Sack of Rome (390 BC)

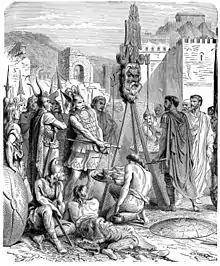
"Brennus placing his sword on the scales" in "History of France in a hundred paintings", Paul Lehugeur, 1886.

After seven months of siege, in the grip of famine, the besieged finally negotiated their surrender in exchange for the payment of a ransom set according to tradition at 1,000 pounds of gold, or 330 kilograms of gold. The inglorious nature of this episode is partly attenuated in the traditional account by the greedy and provocative attitude that ancient historians attribute to the Gauls and their leader Brennus. When weighing the ransom, the Gauls are said to have used rigged weights. To the Roman protests, Brennus is said to have responded eloquently by adding his sword to the incriminated weights, justifying the right of the victors with the phrase "Vae victis" (Woe to the vanquished!).